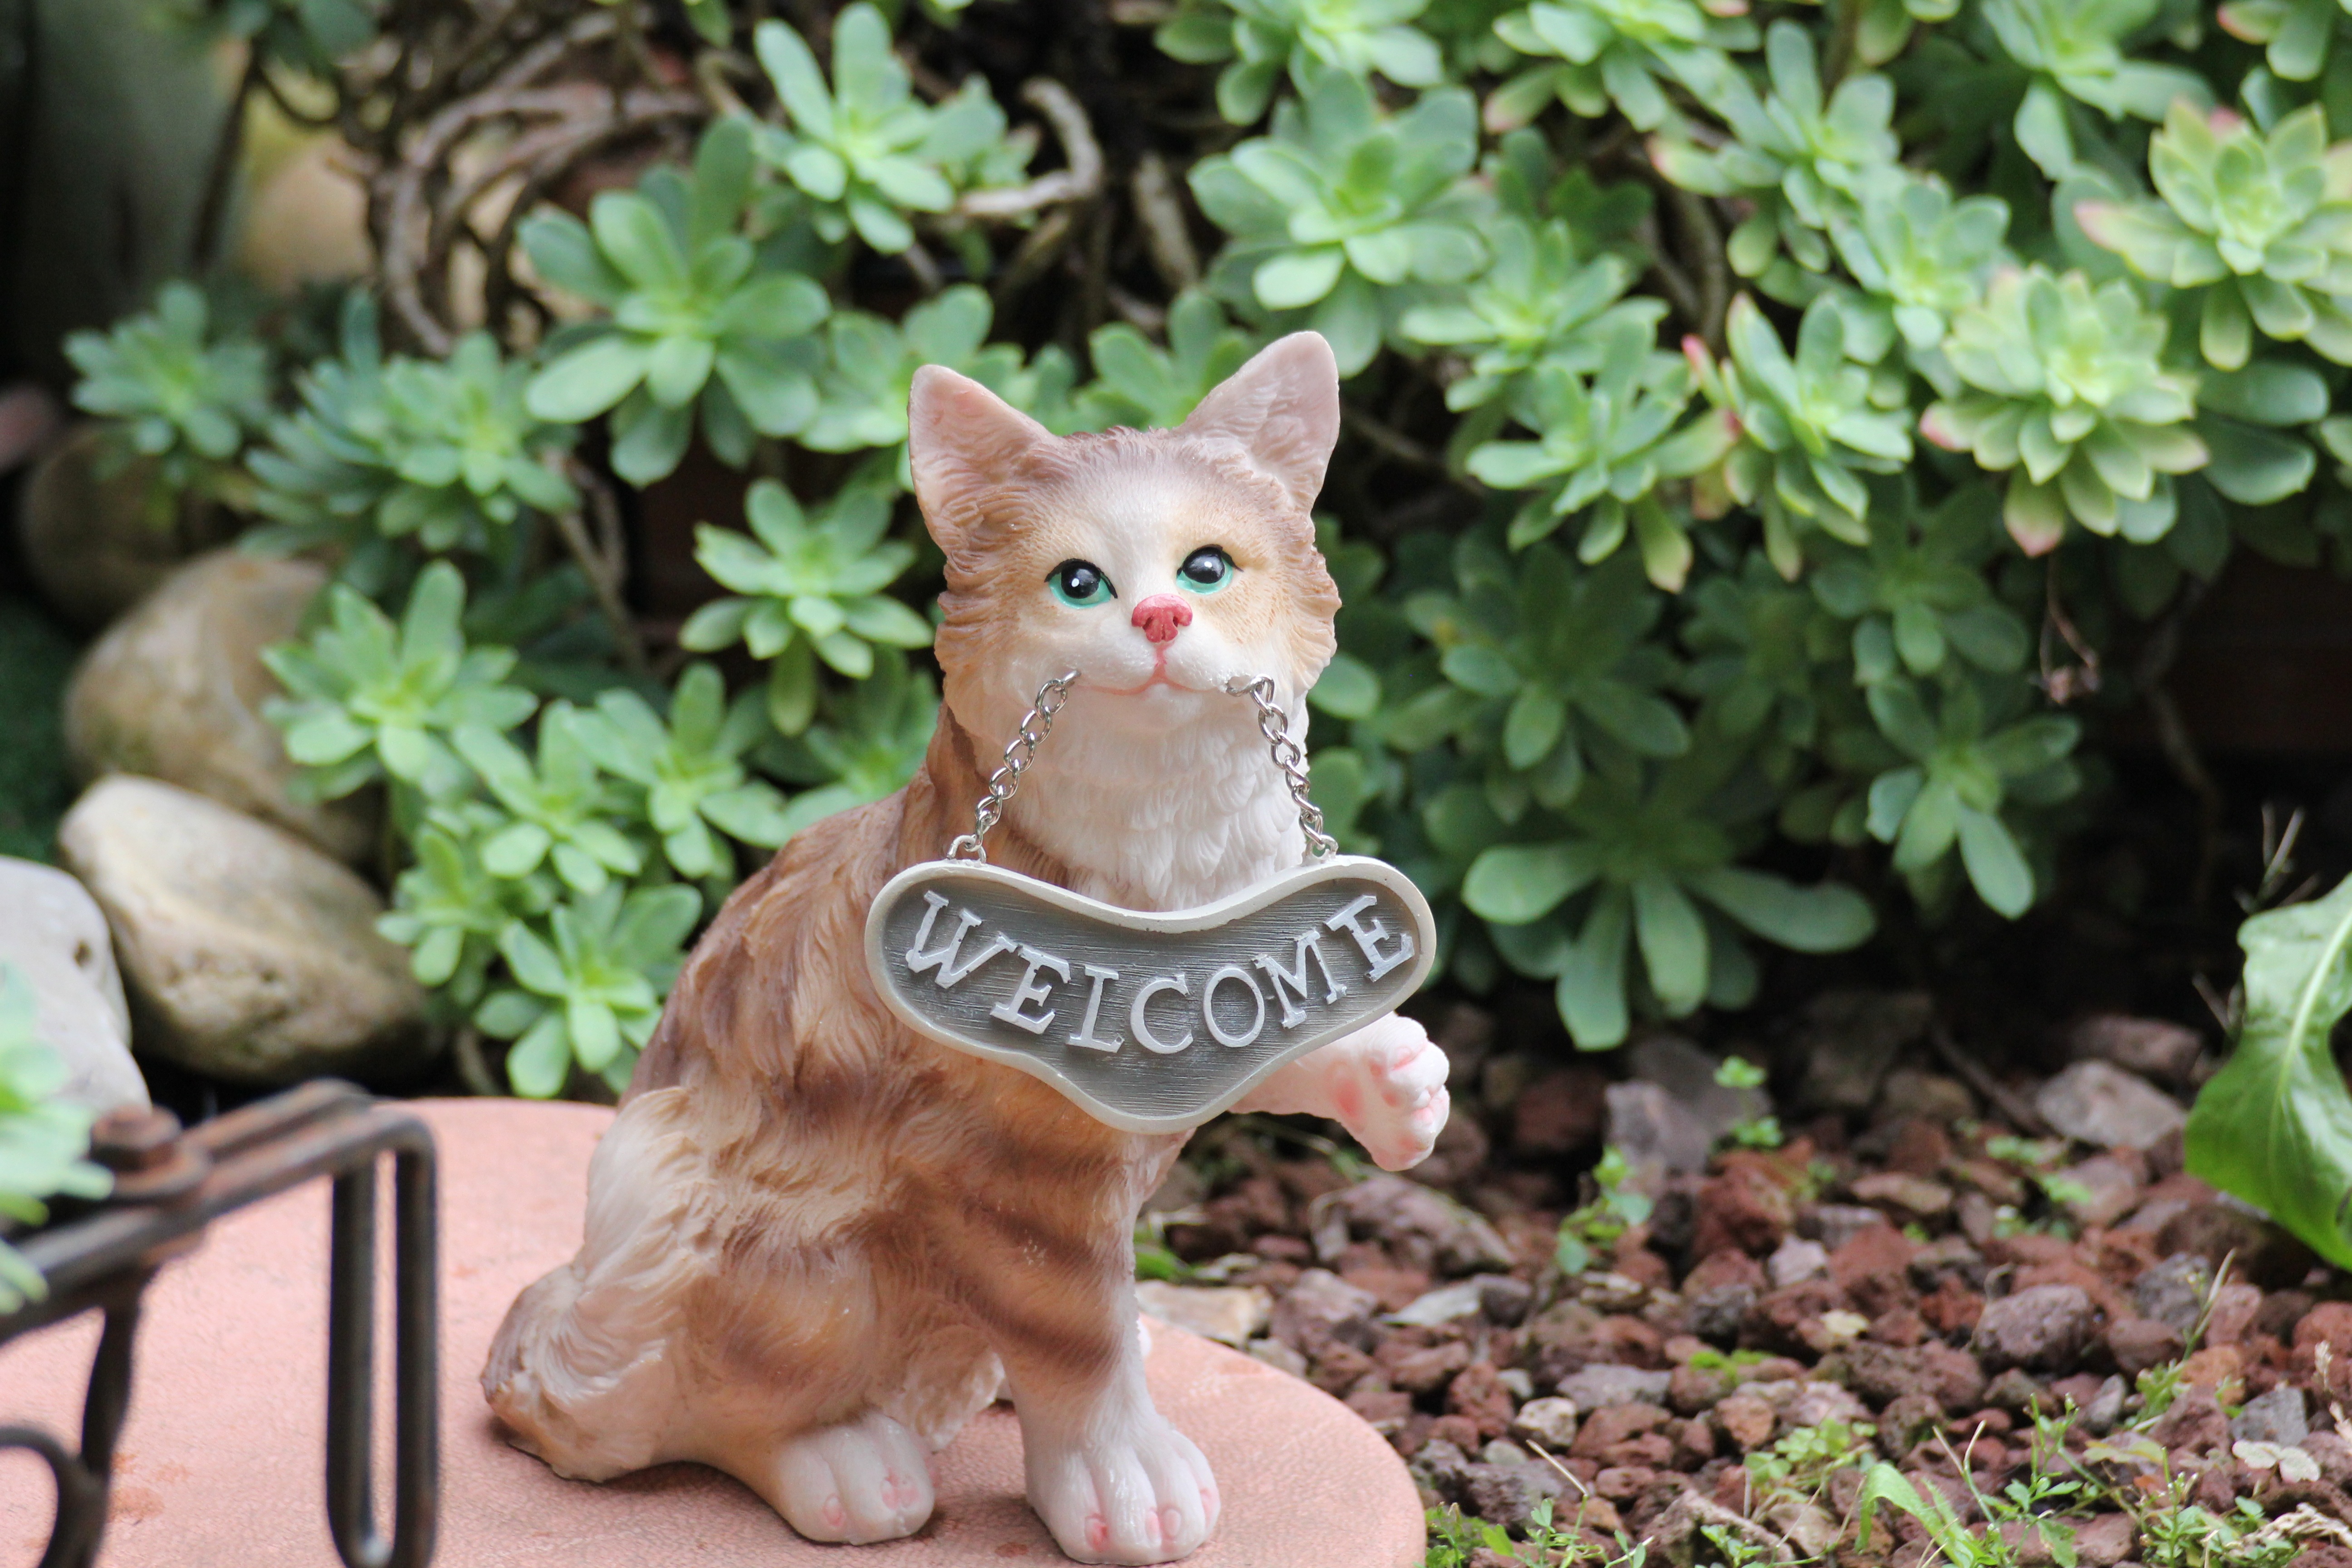
kitten, cat, mammal, garden, welcome, doorstop, small to medium sized cats, cat like mammal